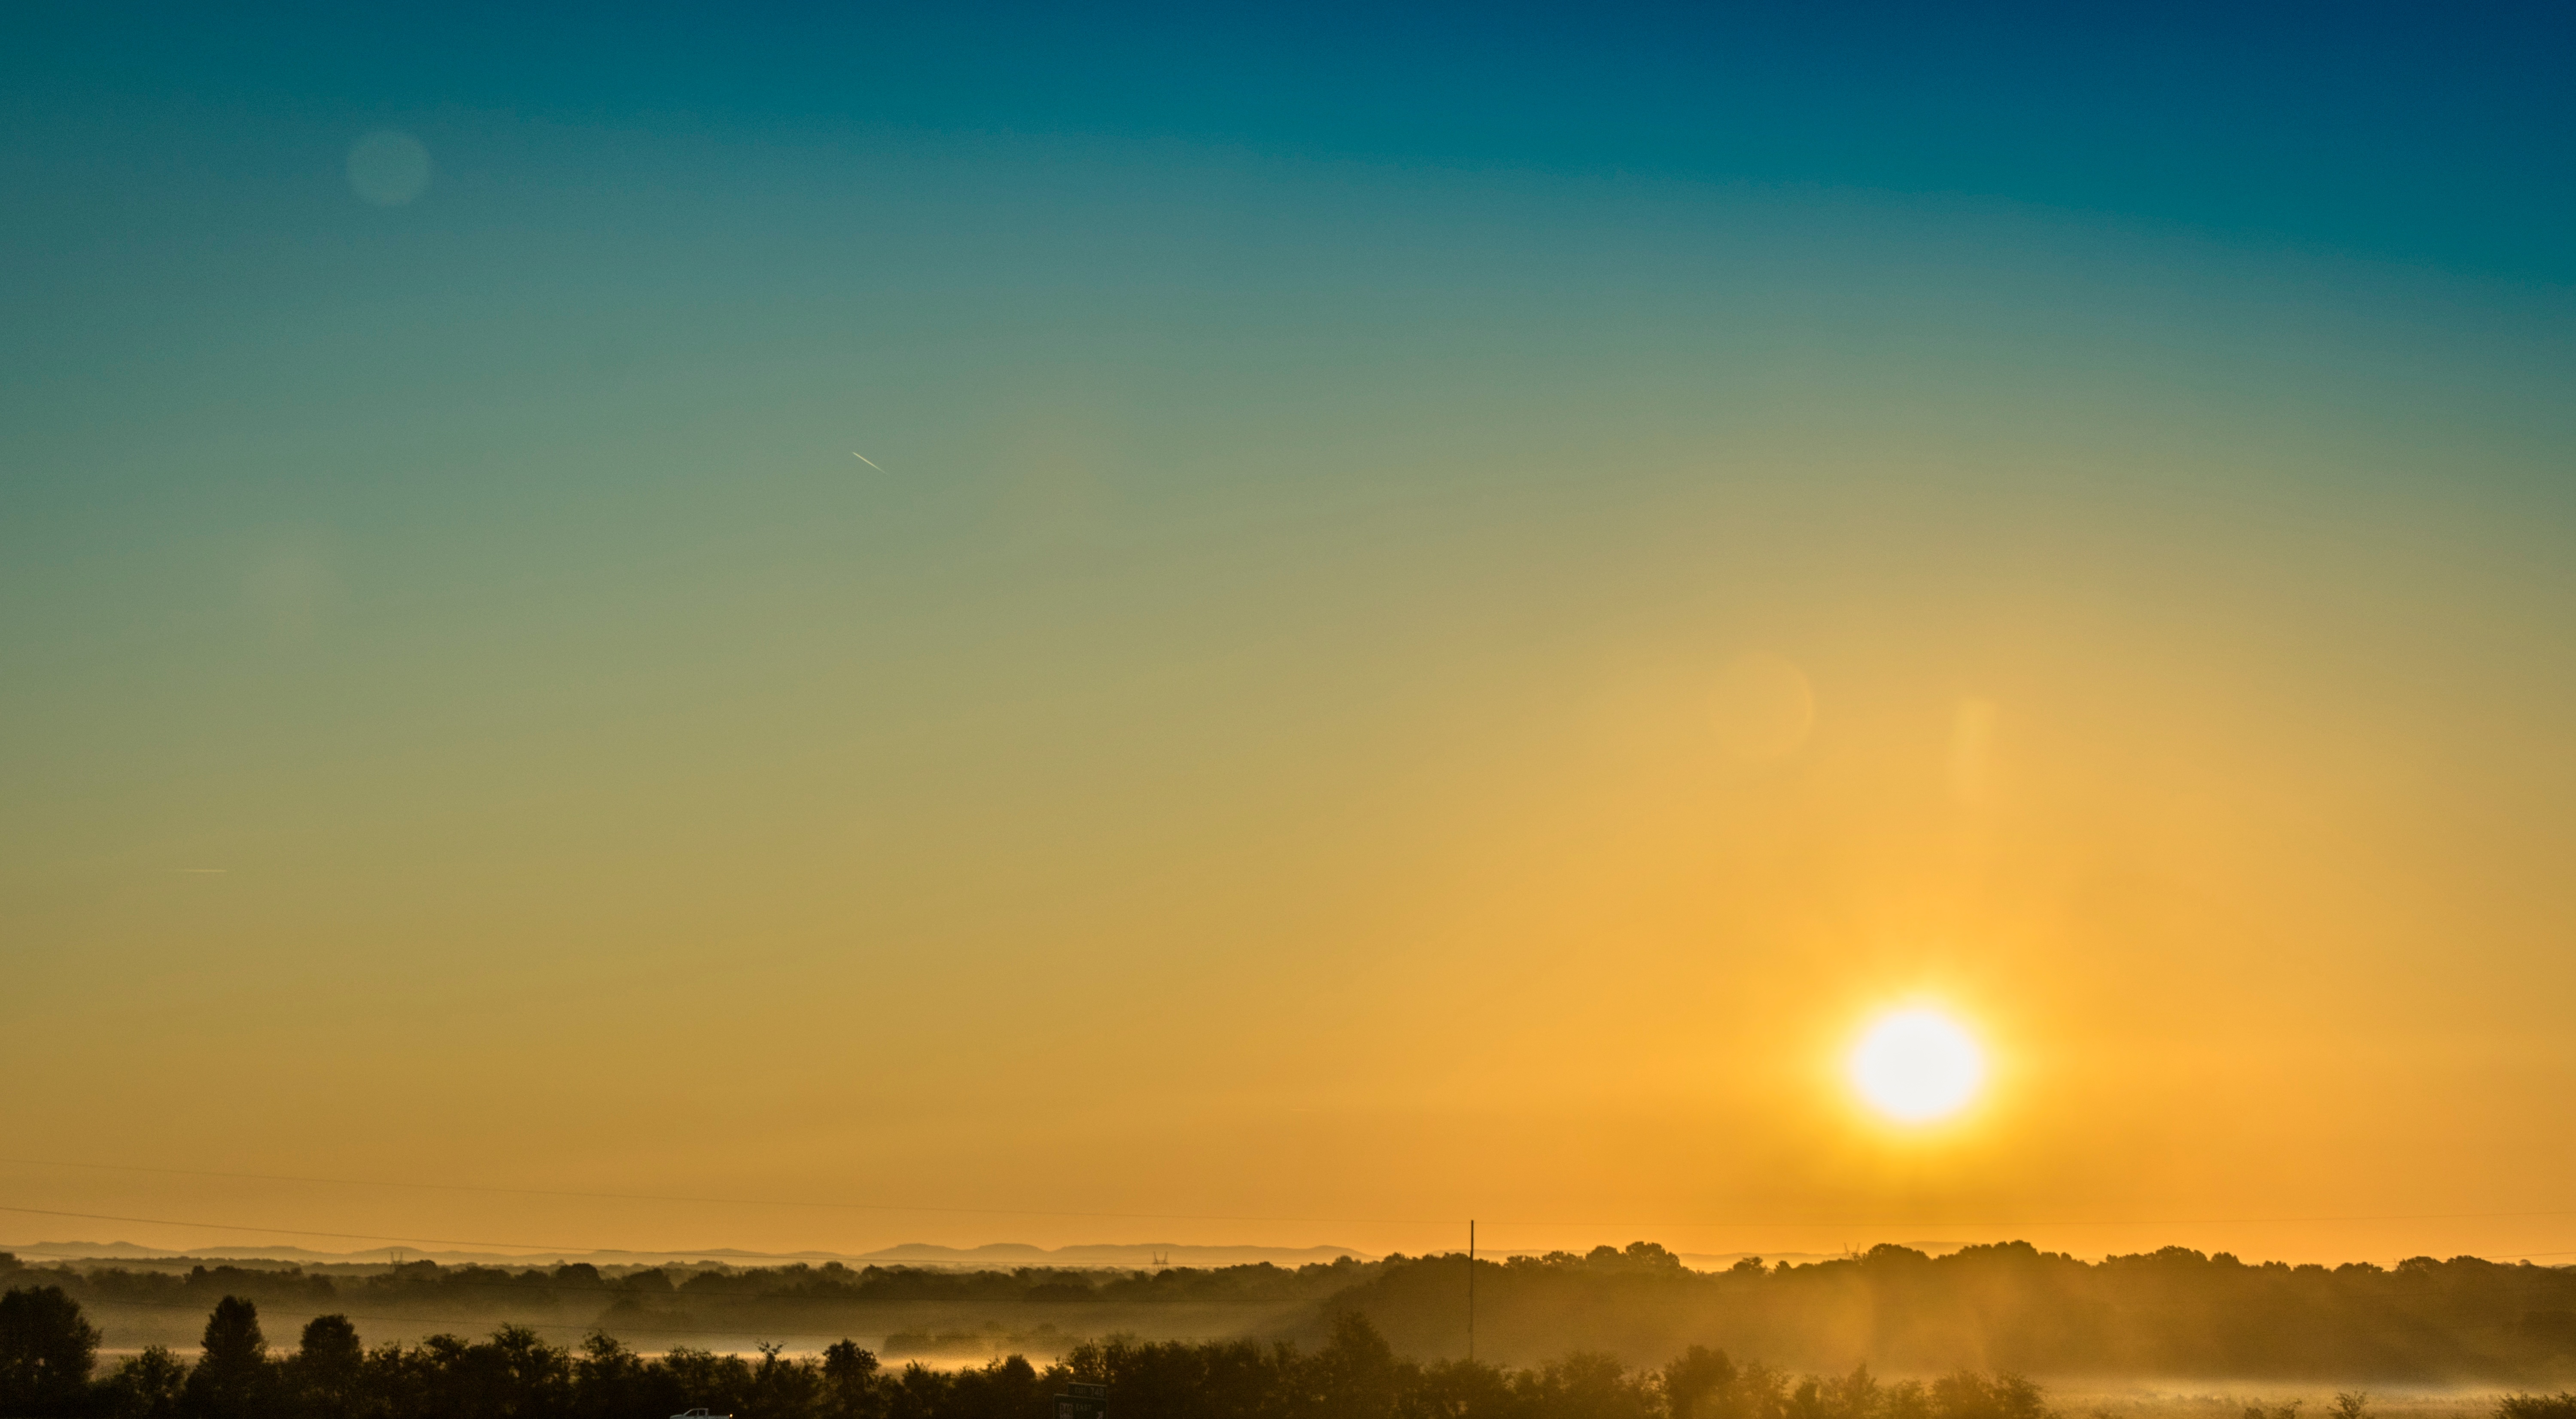
horizon, light, cloud, sky, sun, sunrise, sunset, sunlight, morning, dawn, atmosphere, dusk, evening, afterglow, astronomical object, atmospheric phenomenon, red sky at morning